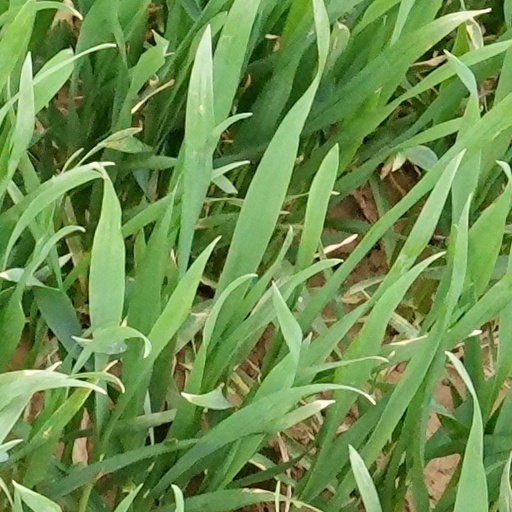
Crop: wheat